Hexapla

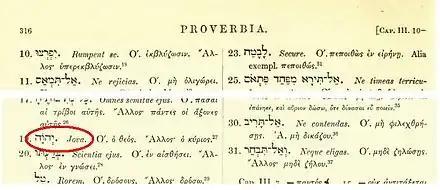
Text from the "Hexapla" showing Proverbs 3.

The subsisting fragments of partial copies have been collected in several editions, that of Frederick Field (1875) being the most fundamental on the basis of Greek and Syrian testimonies. The surviving fragments are now being re-published (with additional materials discovered since Field's edition) by an international group of Septuagint scholars. This work is being carried out as The Hexapla Project under the auspices of the International Organization for Septuagint and Cognate Studies, and directed by Dr Neil McLynn. The members of the editorial board are: Peter J. Gentry (Southern Baptist Theological Seminary and the ), Dr Alison G. Salvesen (Oxford University), and Bas ter Haar Romeny (Leiden University).